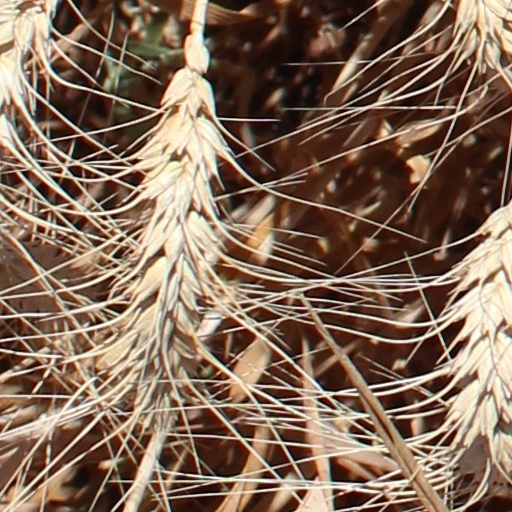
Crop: wheat